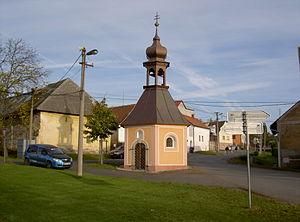
Draženov est une commune du district de Domažlice, dans la région de Plzeň, en République tchèque. Sa population s'élevait à 419 habitants en 2017.